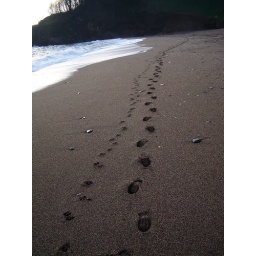
walking my dog on the beach in Devon